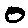
Label: 0